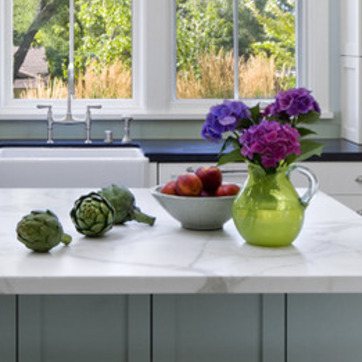
Material: food